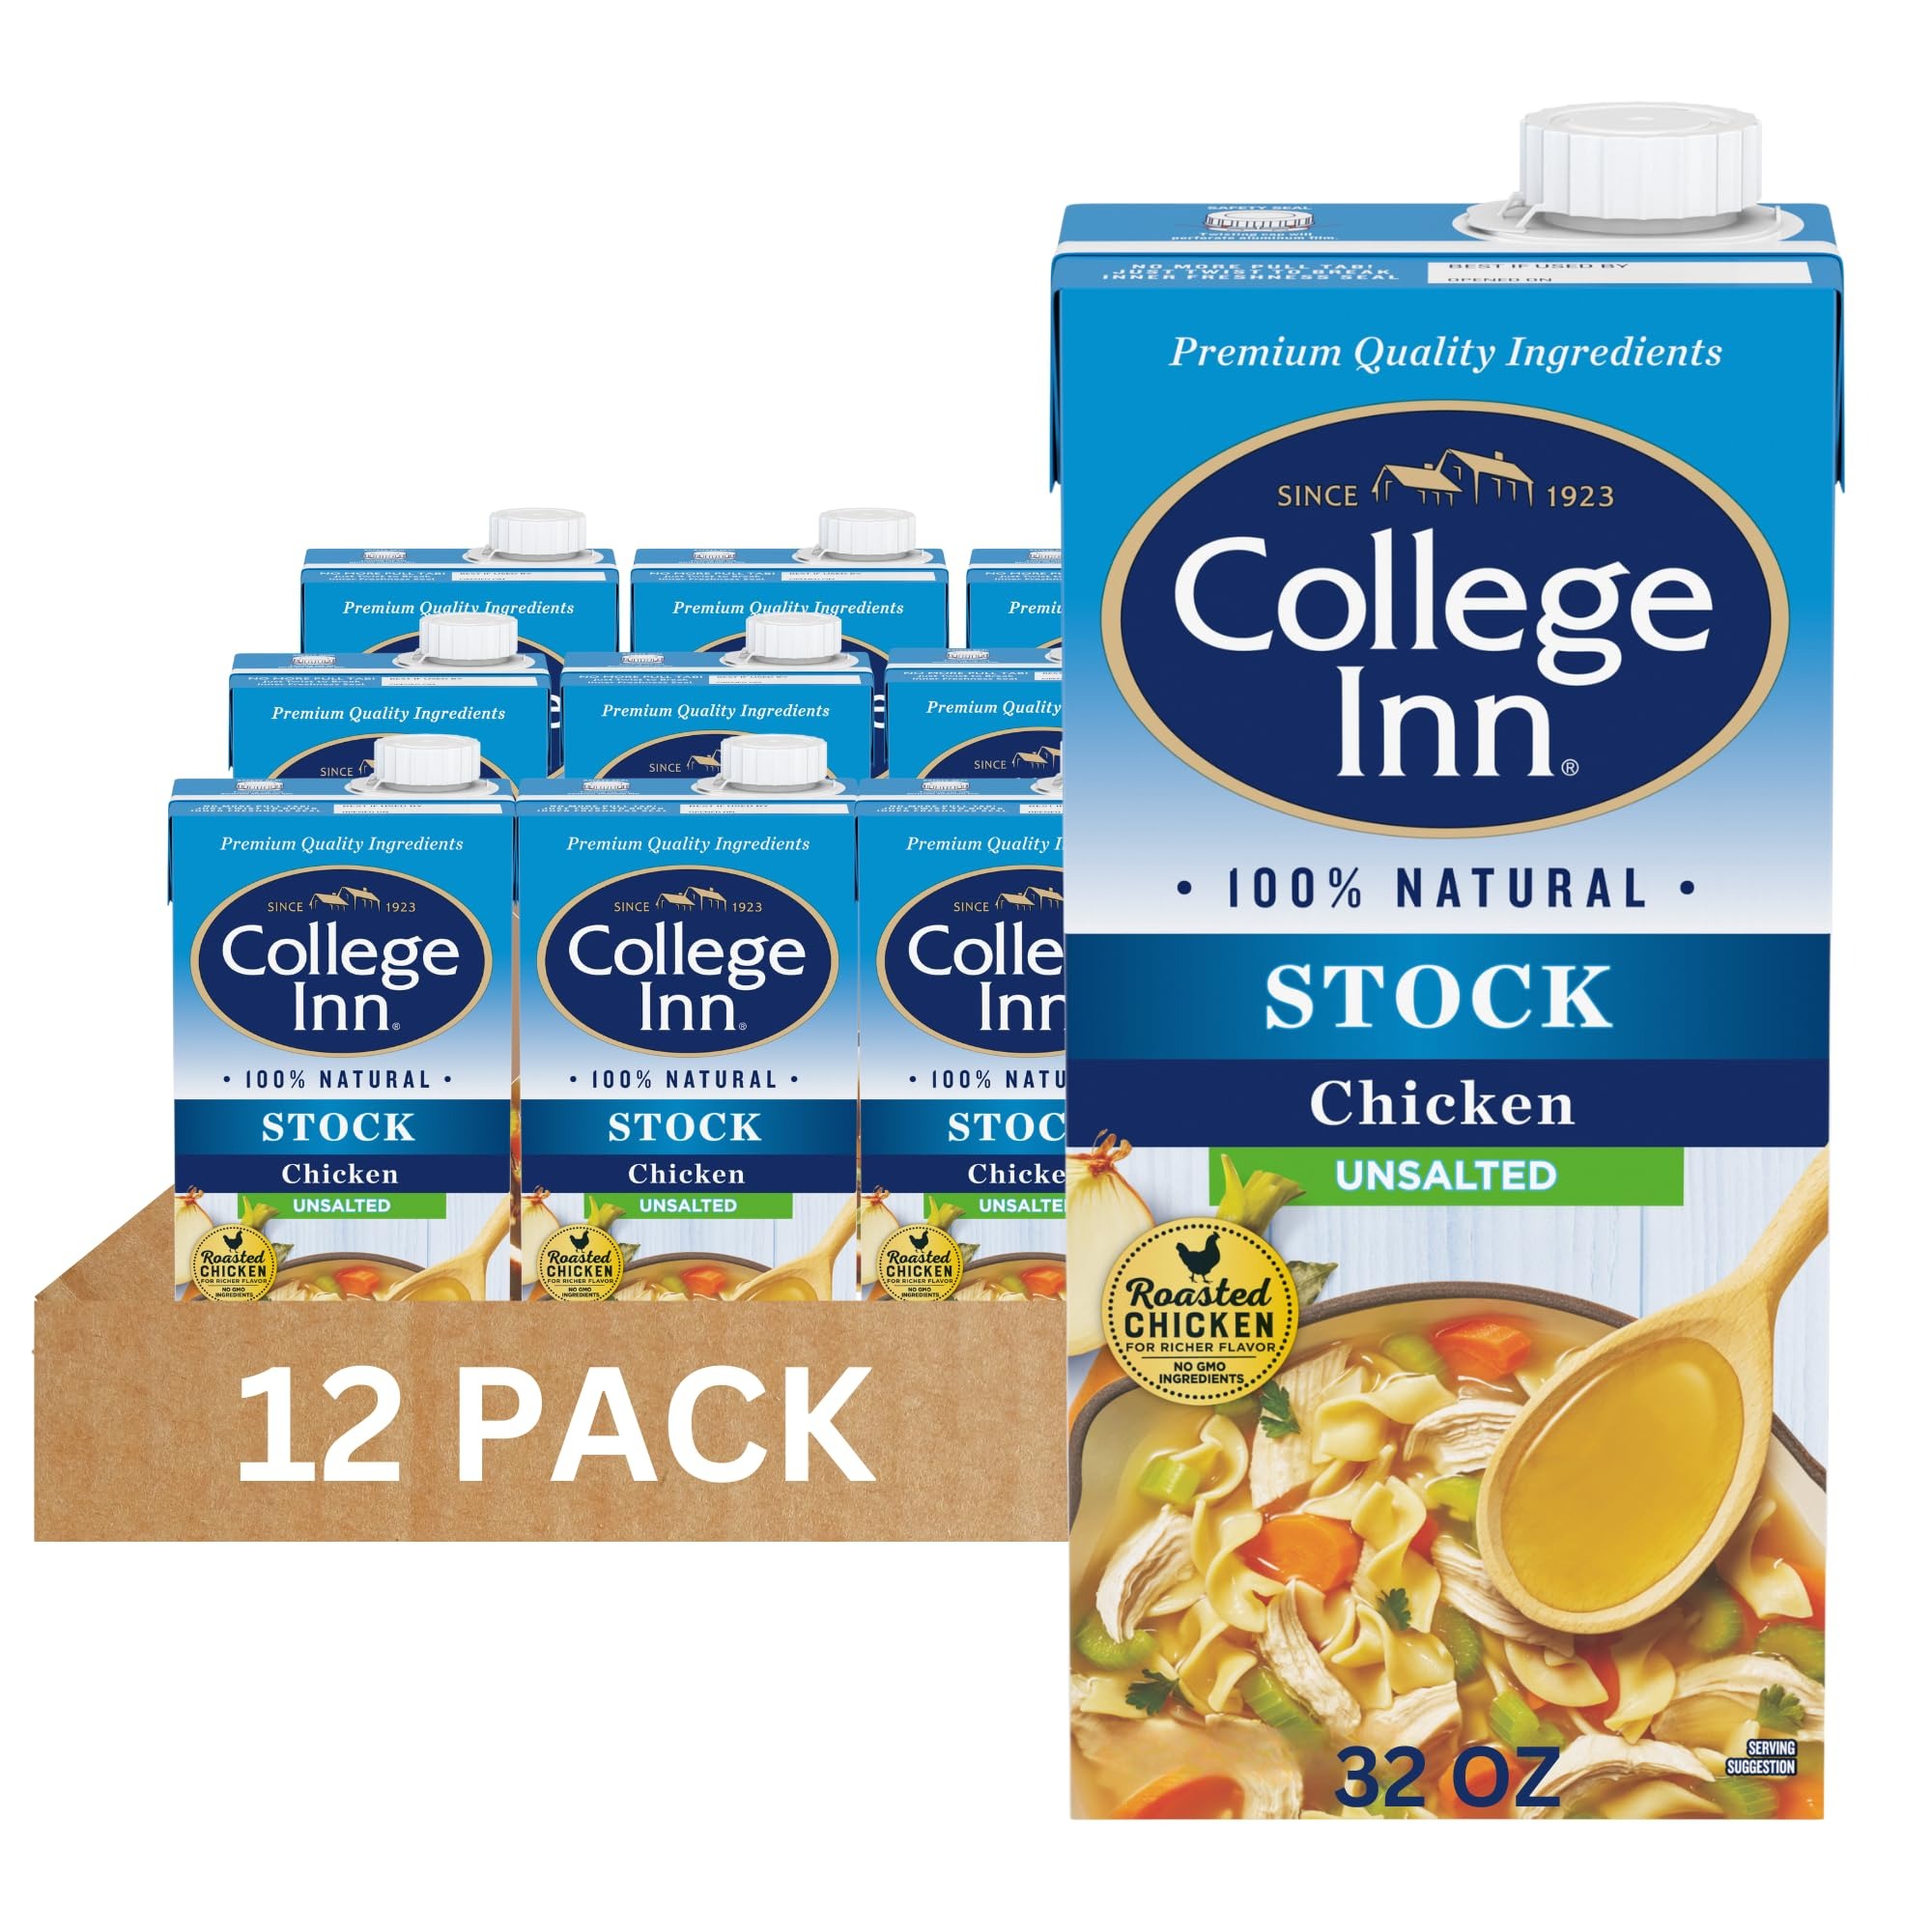
Item Name: COLLEGE INN Unsalted Chicken Stock, 12 Pack, 32 oz Carton
Bullet Point 1: Twelve 32 oz cartons of COLLEGE INN Unsalted Chicken Stock
Bullet Point 2: COLLEGE INN soup stock with rich flavor that elevates homemade meals
Bullet Point 3: Each carton of chicken stock is Non-GMO* and features no added preservatives, sugars, or added MSG**
Bullet Point 4: Enjoy the delicious taste of tender meat and farm-grown, hand-picked vegetables in your favorite chicken noodle soup and chicken and rice recipes
Bullet Point 5: Every chicken stock carton features a twist off, resealable top for easy storage and use in your next meal
Value: 384.0
Unit: Ounce

Price: 2.88